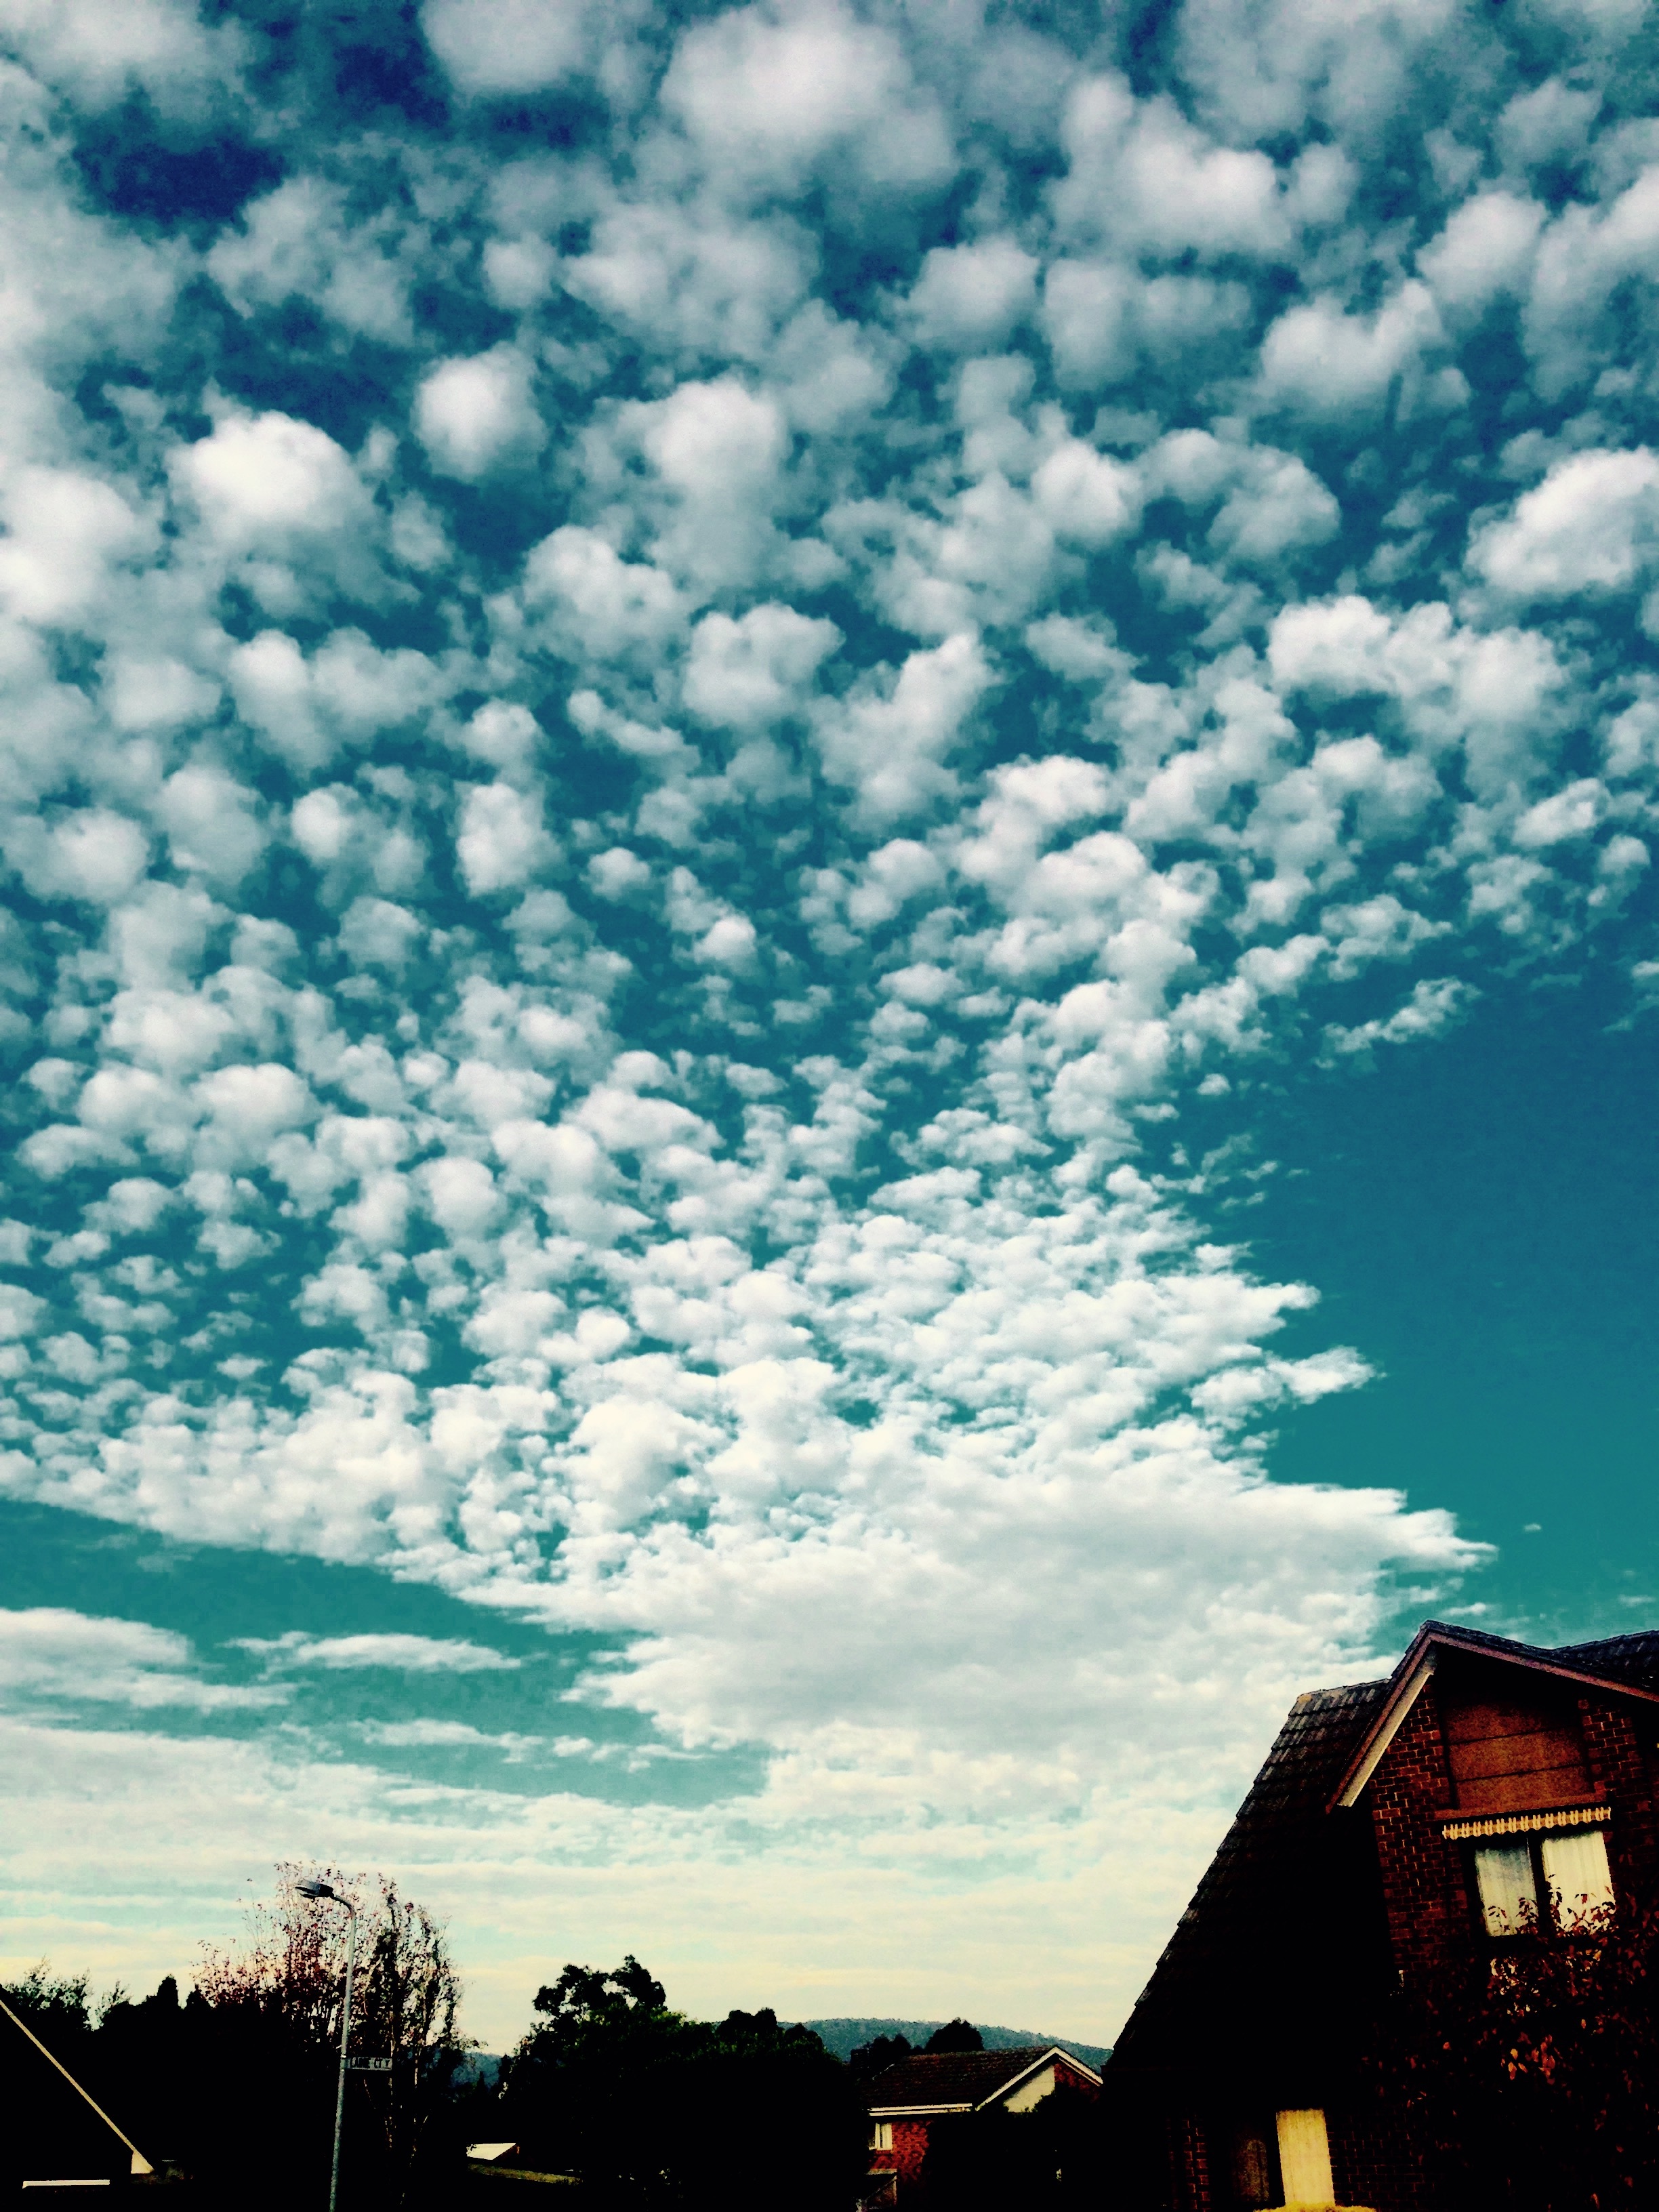
horizon, cloud, sky, sunlight, flower, atmosphere, dusk, evening, meteorological phenomenon, atmosphere of earth